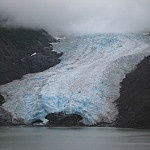
Label: glacier